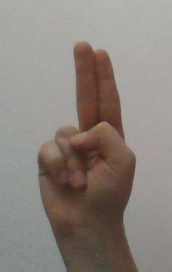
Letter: taa